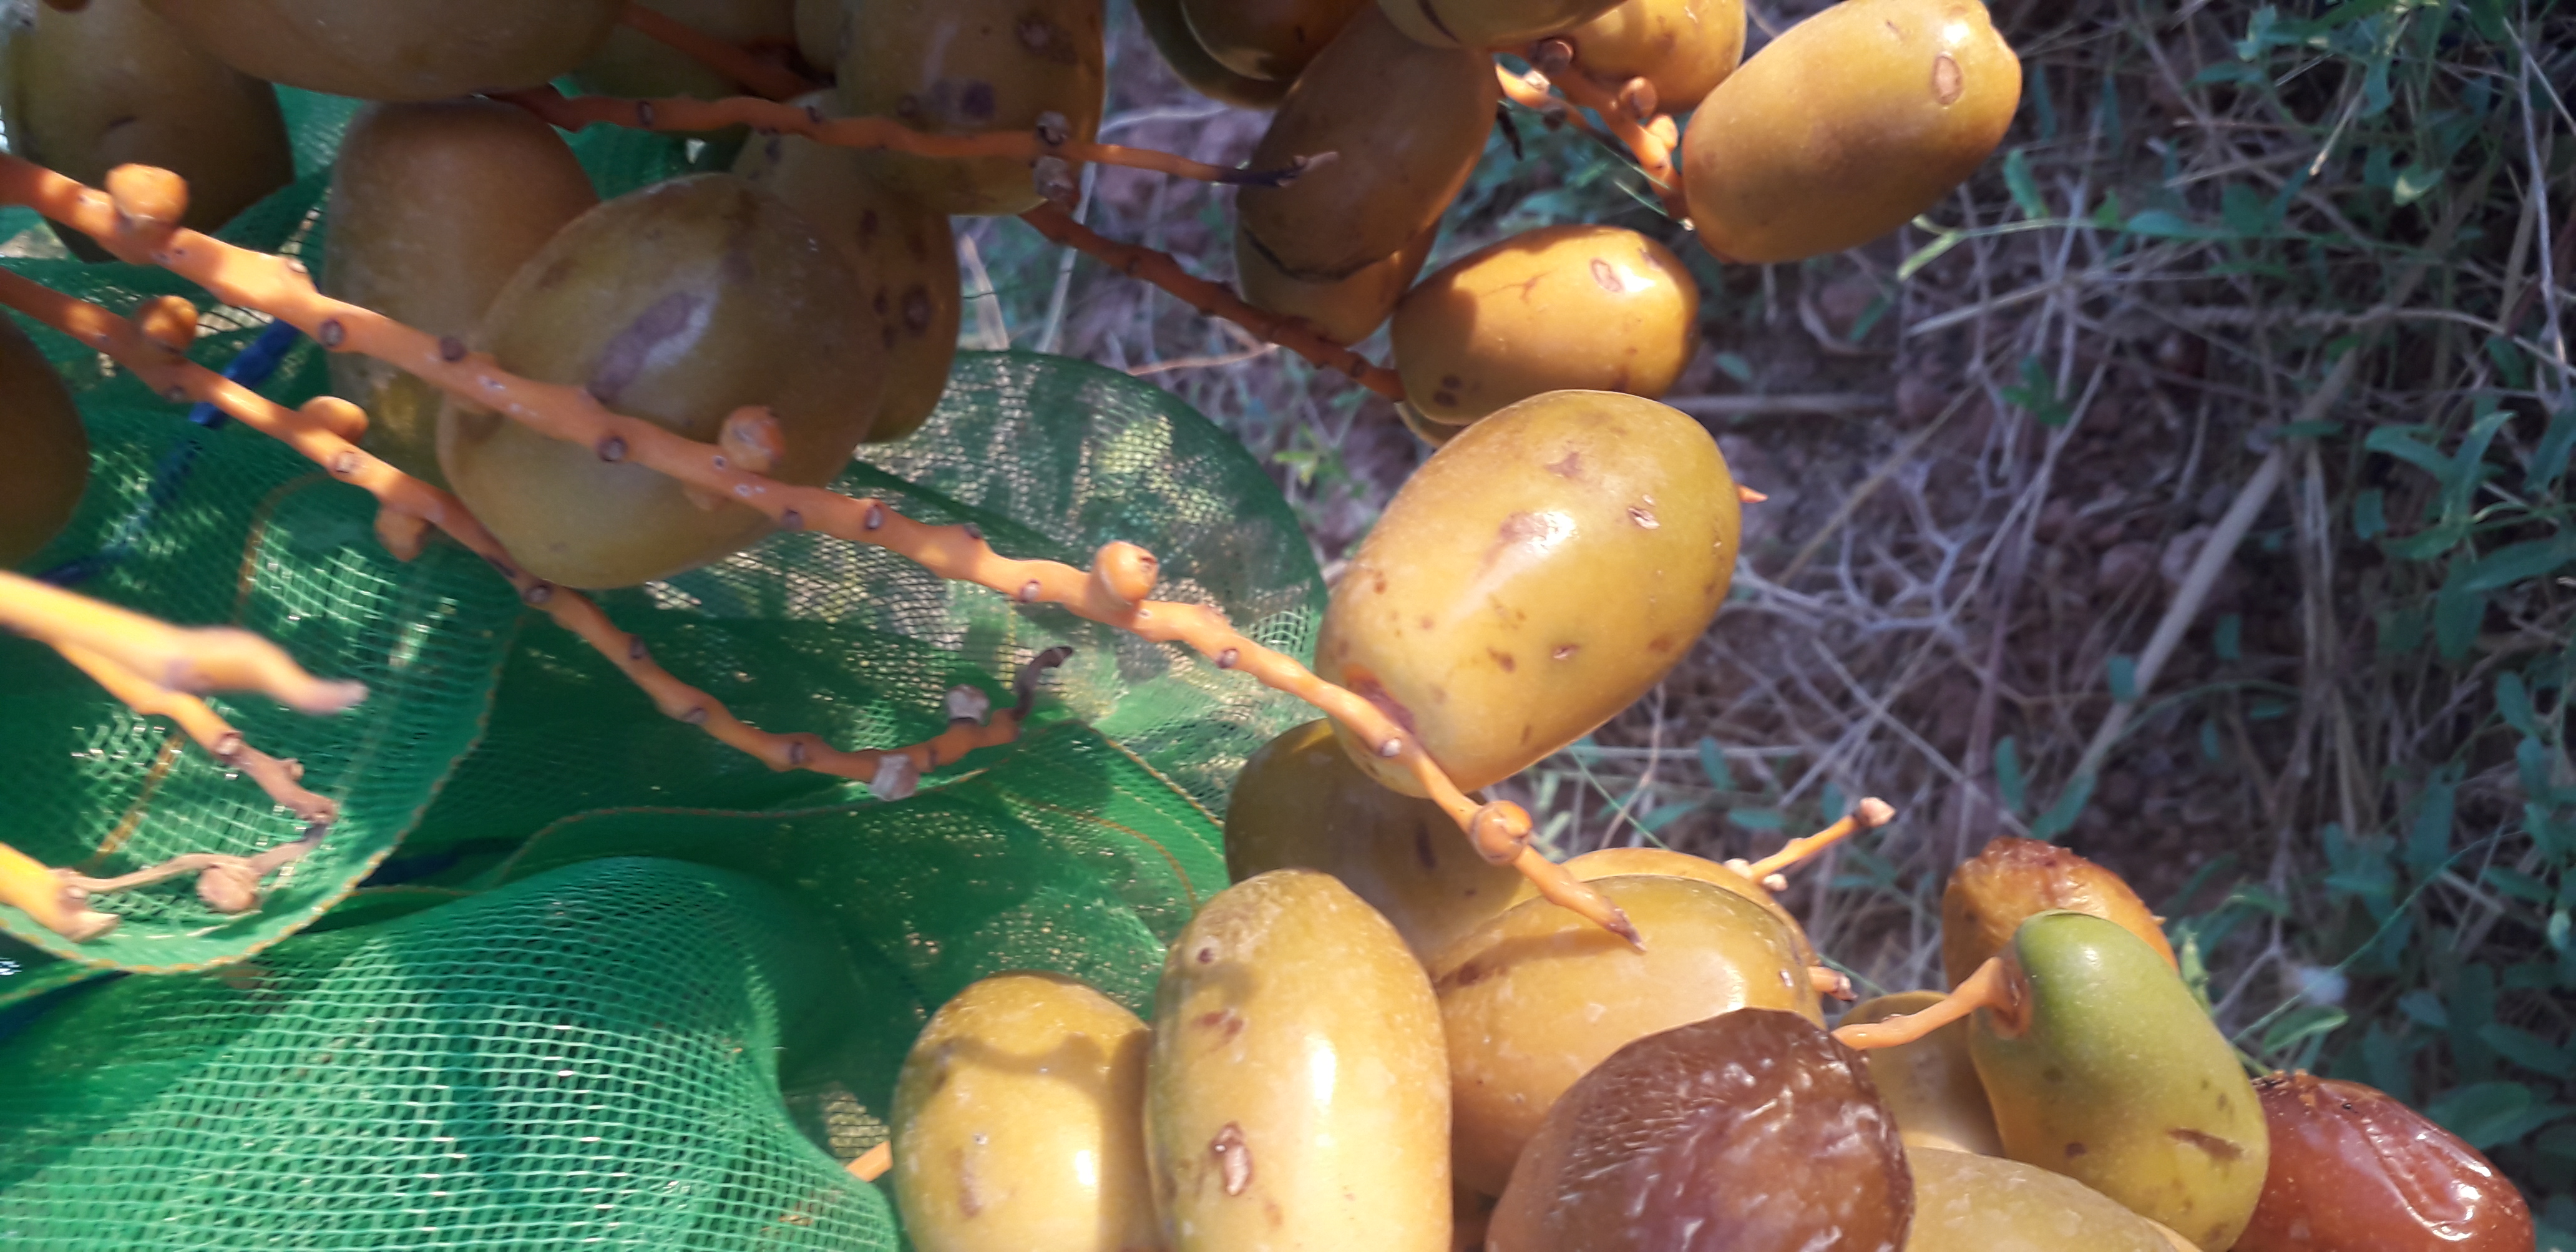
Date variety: Boufagous